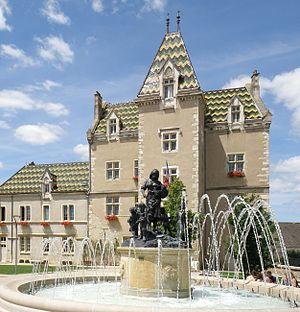
Meursault (Côte-d'Or, Bourgogne, France). Ancien château-fort, aujourd'hui hôtel de ville.
La tuile vernissée de Bourgogne est un des éléments historiques de l'artisanat d'art et de l'architecture vernaculaire de la Bourgogne. Les toitures couvertes de tuiles plates vernissées polychromes aux dessins losangés sont un des symboles de la Bourgogne.
Meursault est une commune française viticole, située sur la route des Grands Crus dans le vignoble de Bourgogne dans le département de la Côte-d'Or en région Bourgogne-Franche-Comté. Ses habitants sont appelés les Murisaltiens.